Mohamed Ismail (judge)

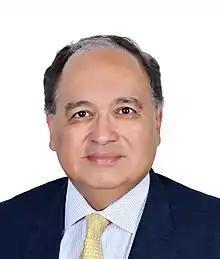

Mohamed A.M. Ismail (born 24 November 1967) is an Egyptian jurist. He is a public figure in the legal circles in Egypt and Middle East region and well-known with international publications in international legal sphere. He is vice-president of the Egyptian State Council (Conseil d’État), Judge at the Egyptian Supreme Administrative Court, and former Judge at the Court of Appeal (Contracts Circuit). He is a fellow of the UK Chartered Institute of Arbitrators, Visiting Professor and PhD examiner at British and Egyptian universities, and a lecturer at the Cairo Regional Centre of International Commercial Arbitration (CRCICA). He is the State Prize Laureate in Academic Legal Research for 2011/2012, granted by the Arab Republic of Egypt. Ismail is a lecturer at the Arab League and BCDR-AAA. He is also a member of the Comité Française d’Arbitrage.